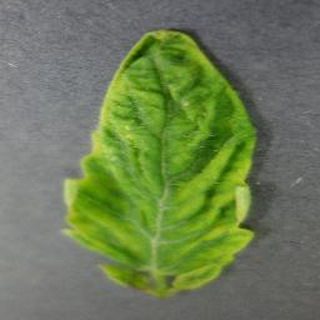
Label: tomato_yellow_leaf_curl_virus